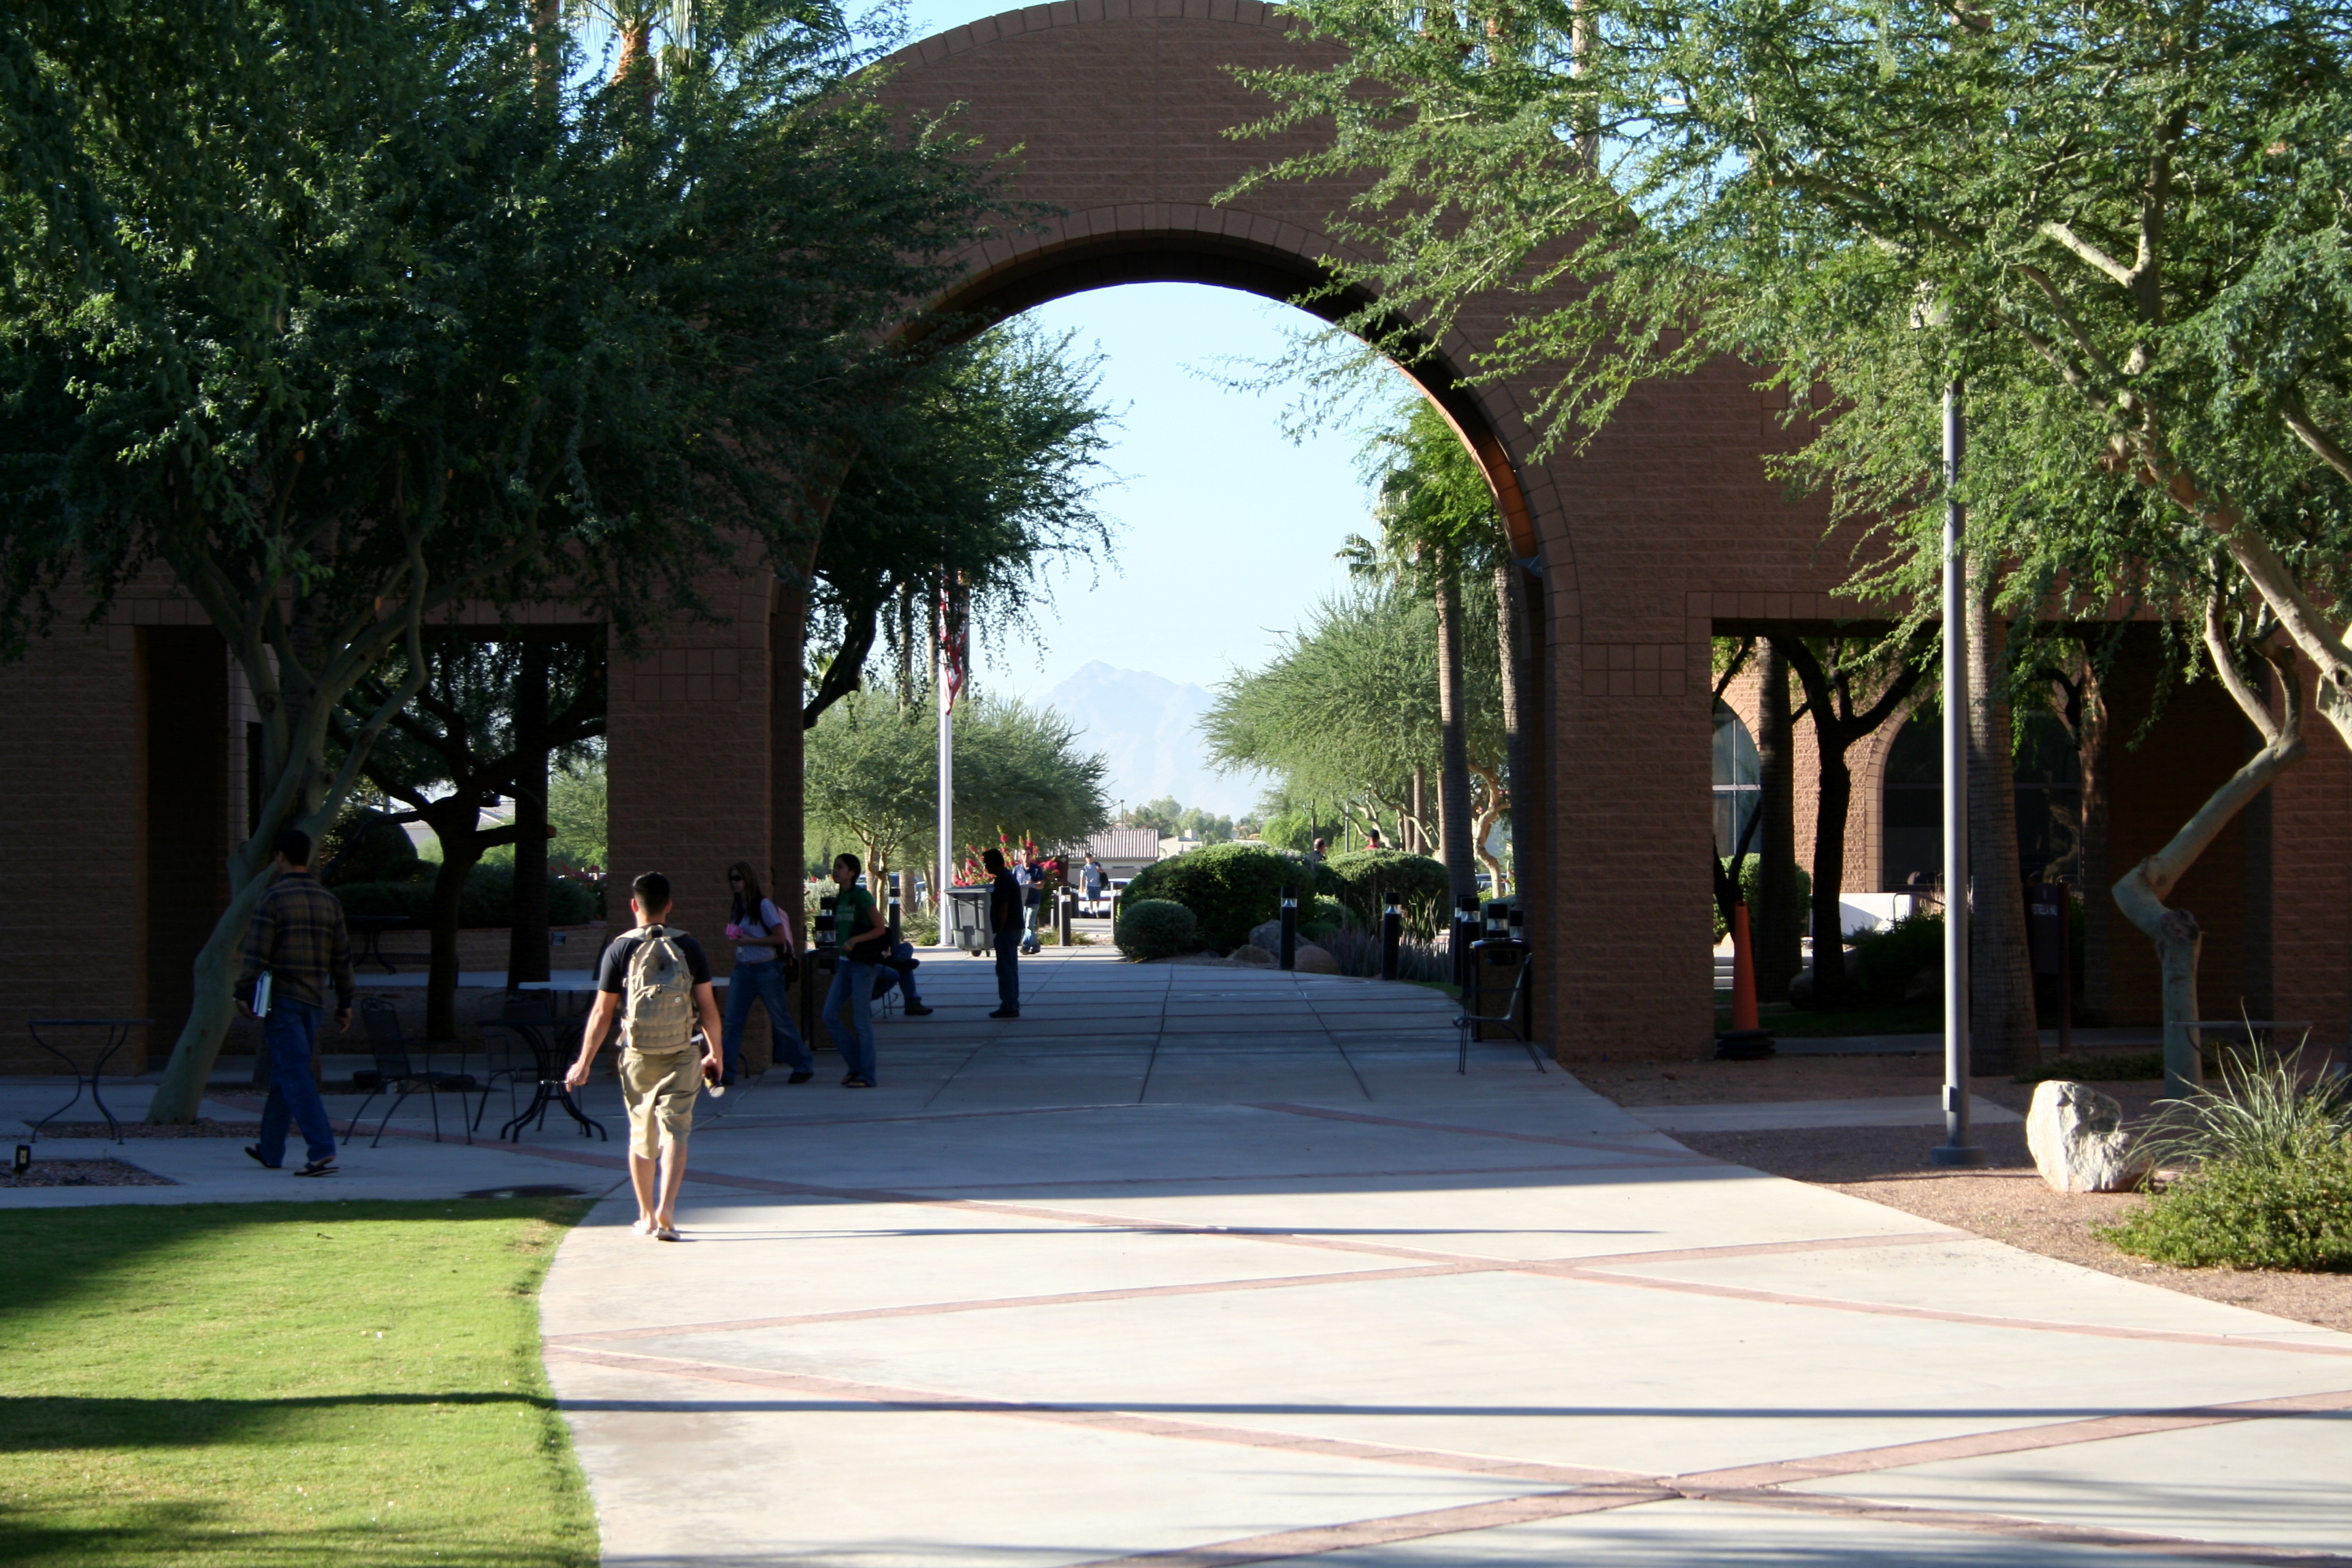
tree, architecture, lawn, city, home, vacation, garden, courtyard, resort, estate, ocotillo, ocospaces905, neighbourhood, residential area